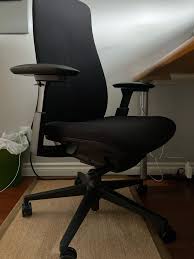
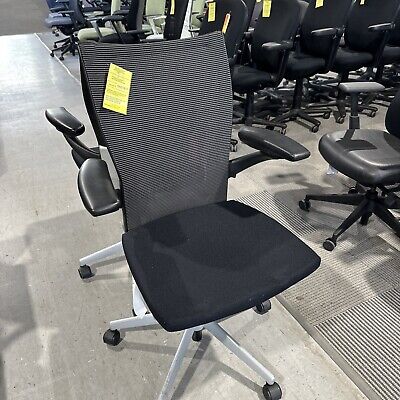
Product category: items_chair
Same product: no